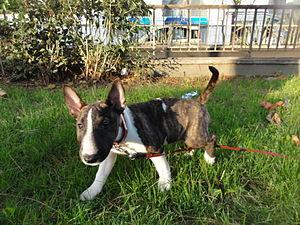
Le Bull Terrier miniature appartient au 3ᵉ groupe des races de chien de la Fédération cynologique internationale, le groupe des Terriers. C'est une race d'origine anglaise.